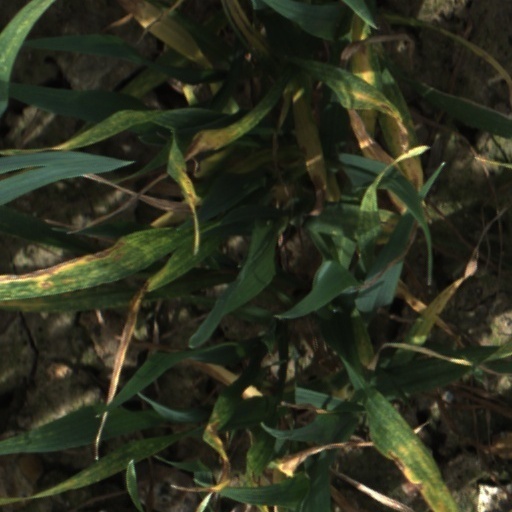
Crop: wheat